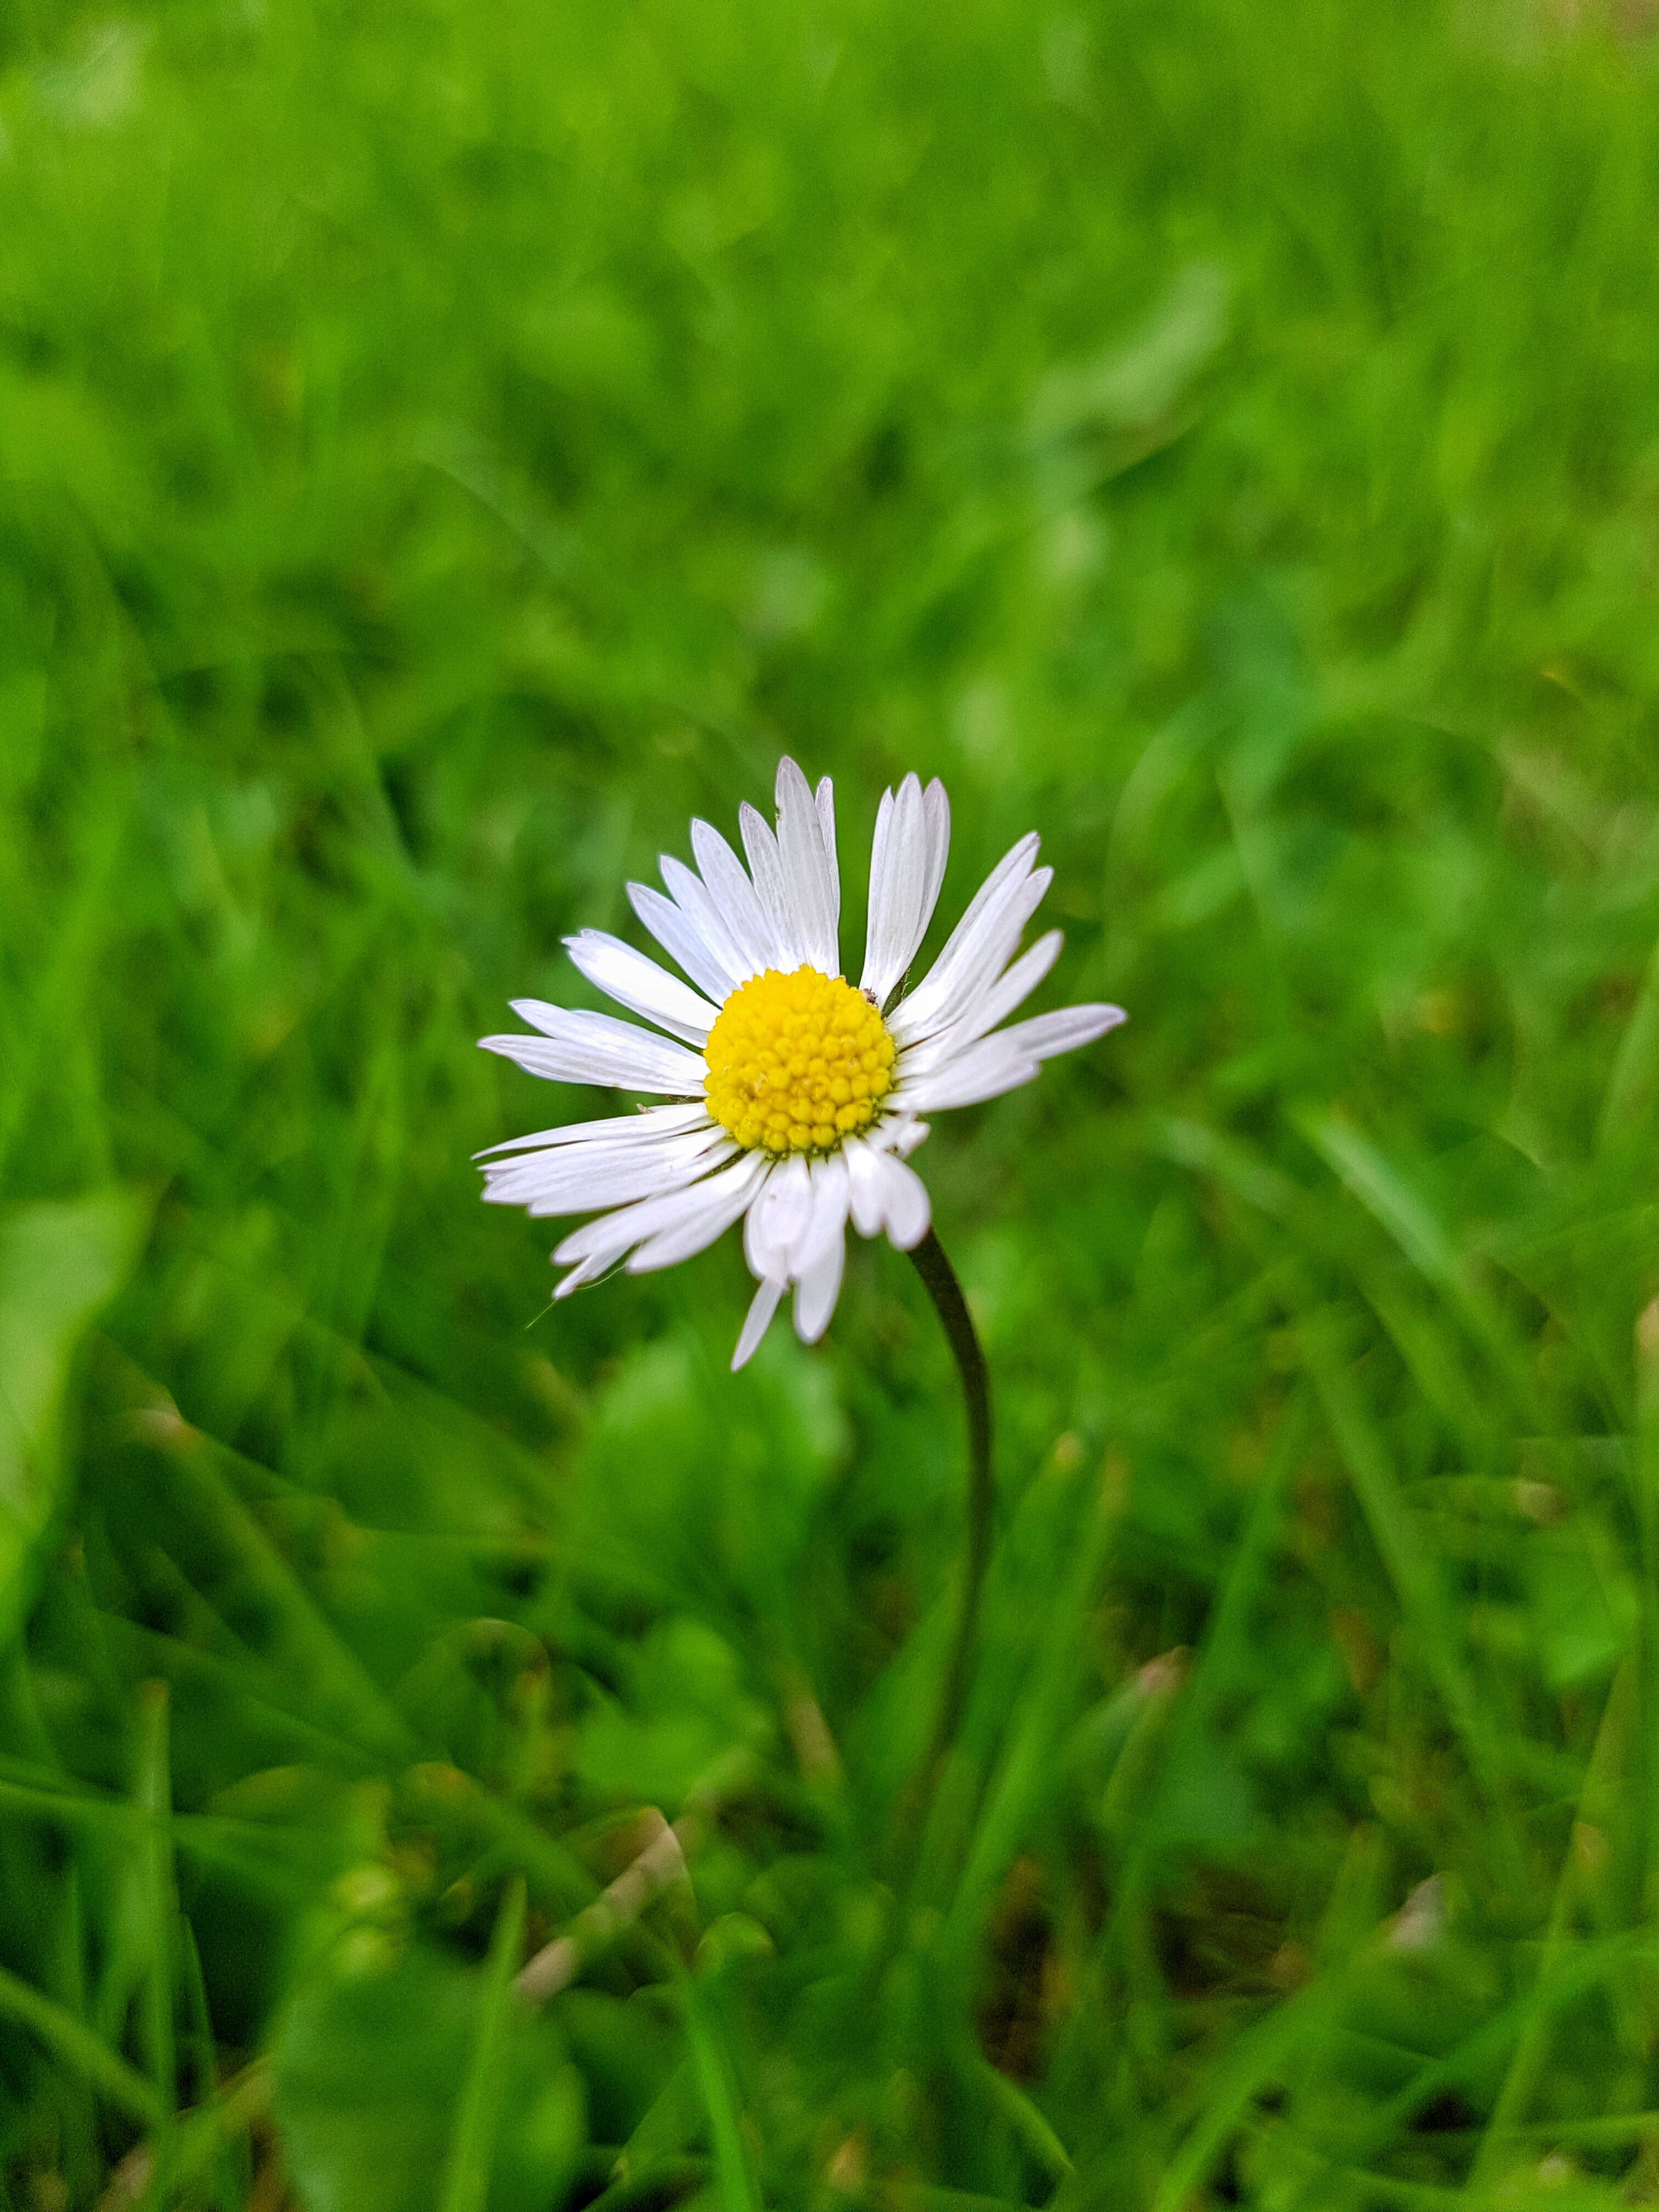
flower, nature, green, plant, flora, daisy, grass, meadow, botany, oxeye daisy, grassland, chamaemelum nobile, field, land plant, daisy family, macro photography, lawn, flowering plant, petal, wildflower, prairie, grass family